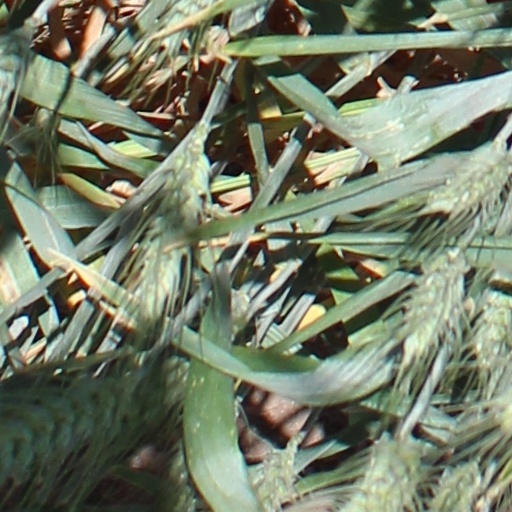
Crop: wheat